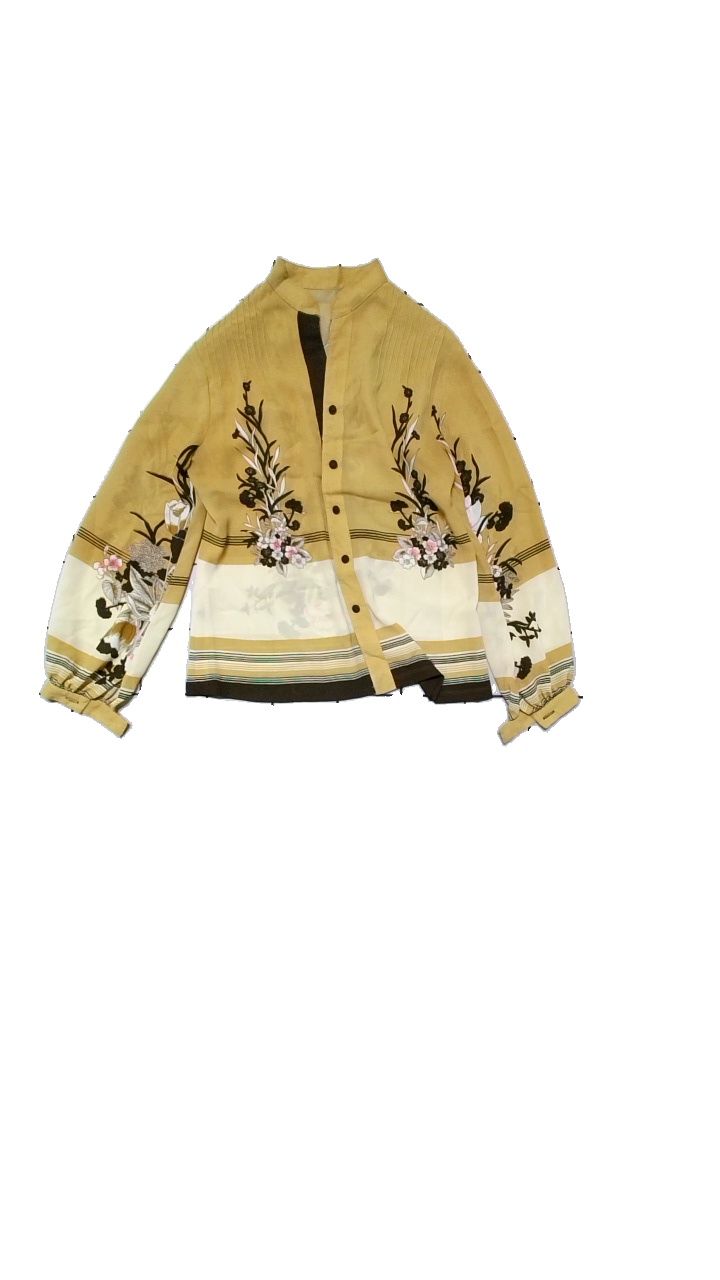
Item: Blouse (Ladies)
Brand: Missing
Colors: Brown, Beige, Multicolor
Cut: Regular
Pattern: Floral print
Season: All
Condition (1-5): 4
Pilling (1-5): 2
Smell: Minor
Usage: Reuse
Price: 50-100